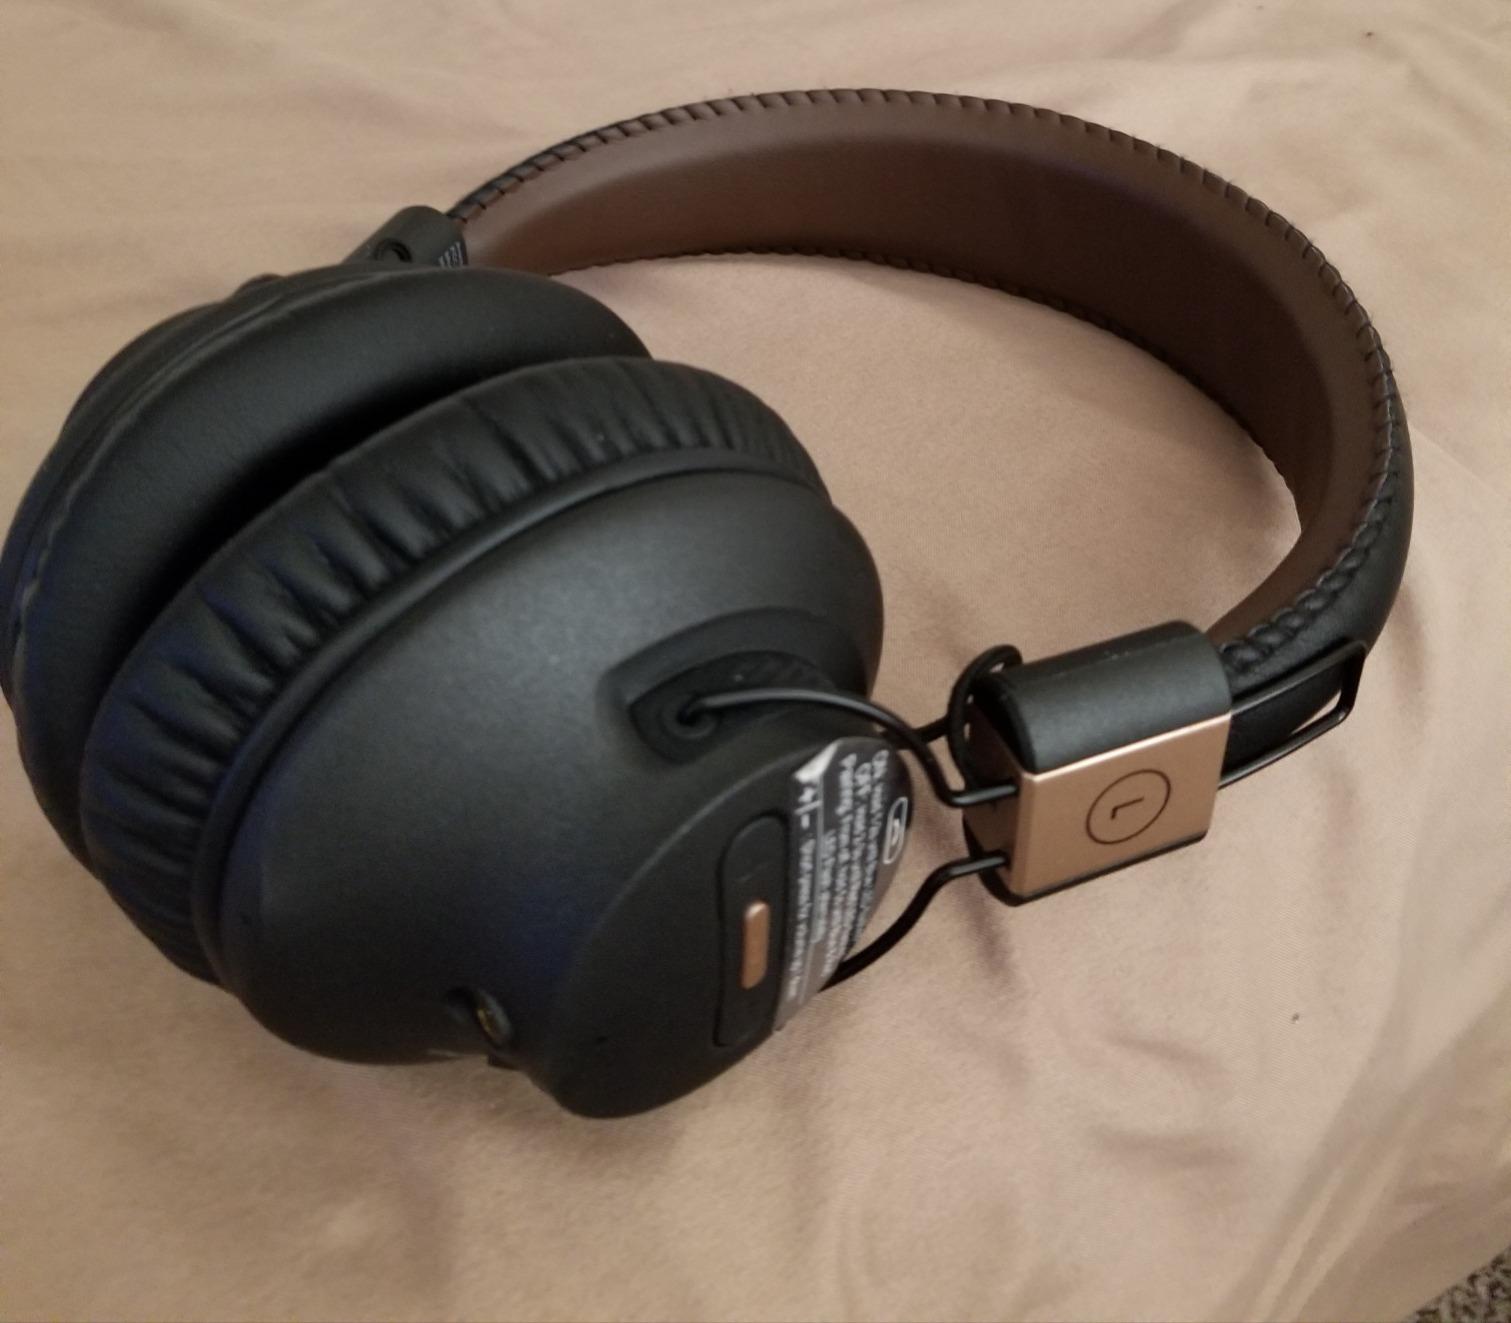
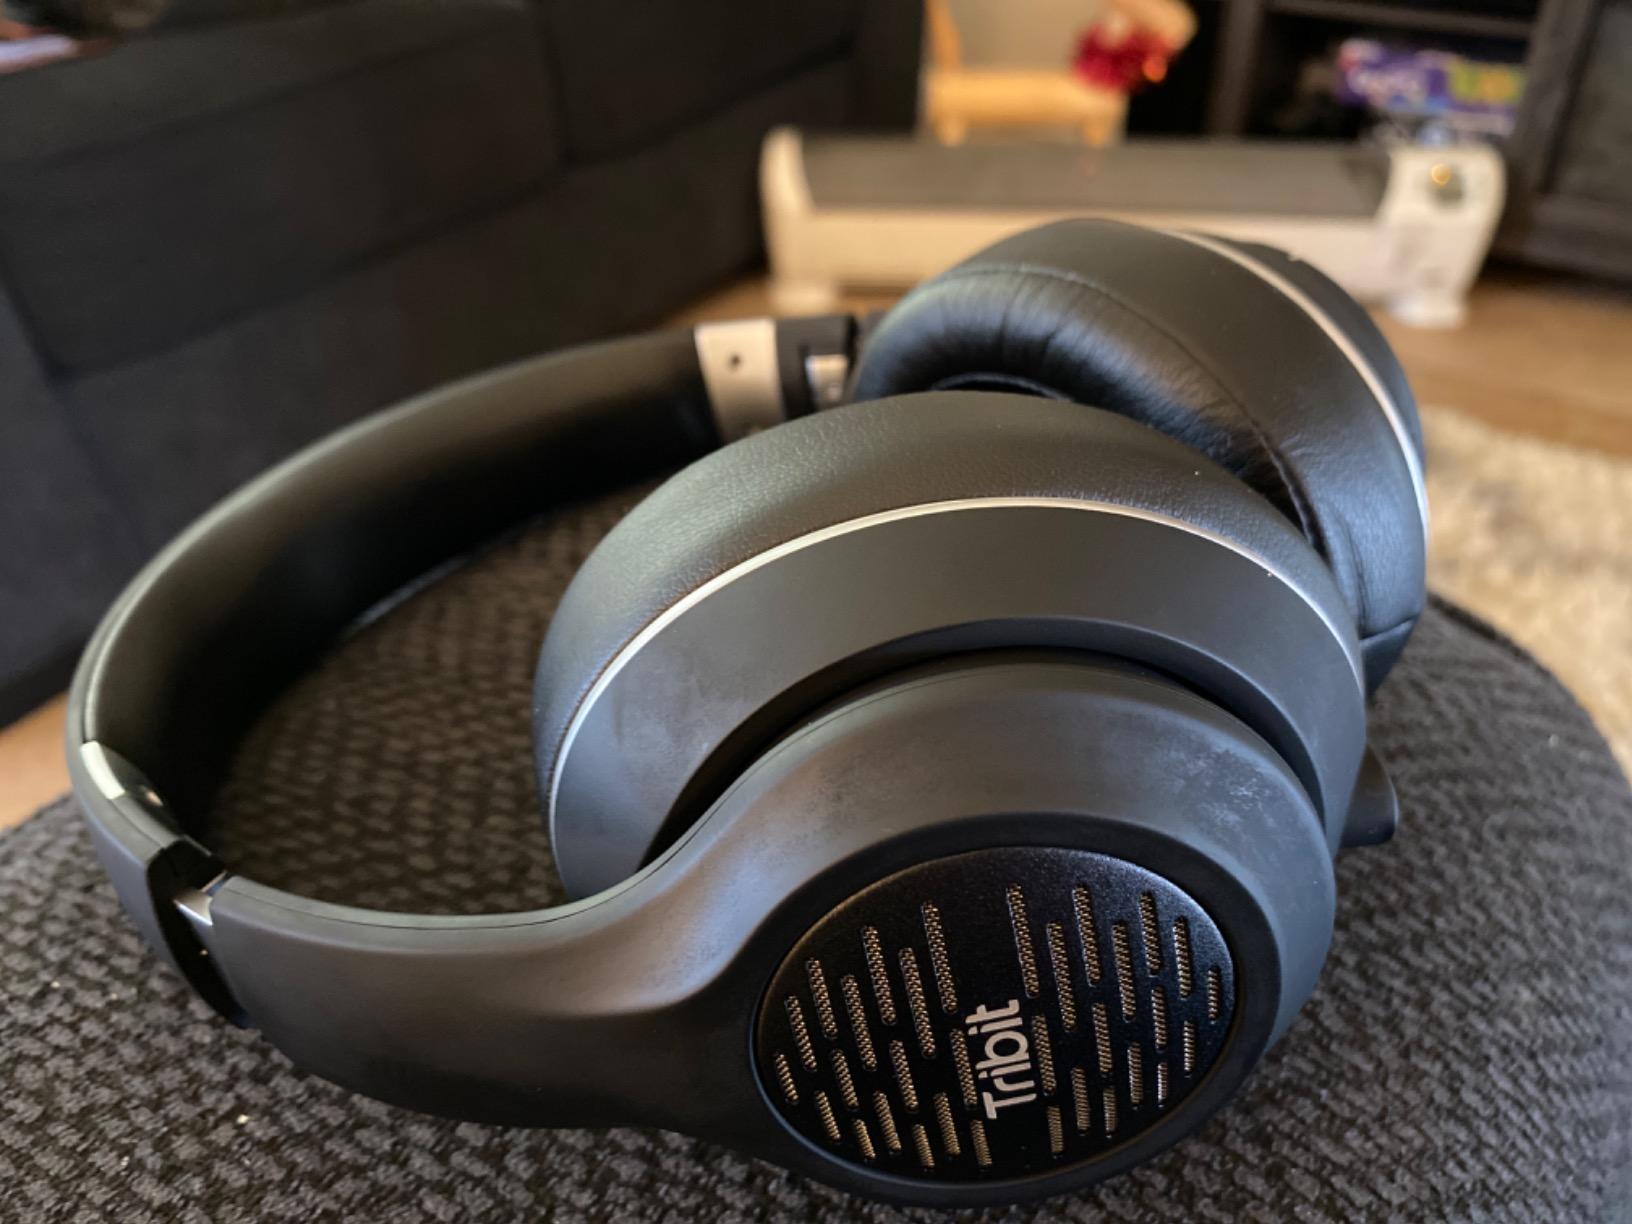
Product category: headphones
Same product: no